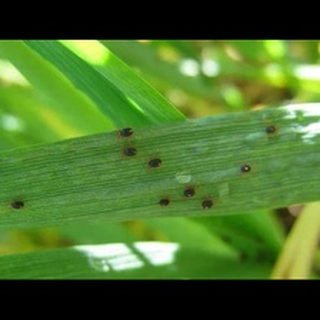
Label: wheat_mite